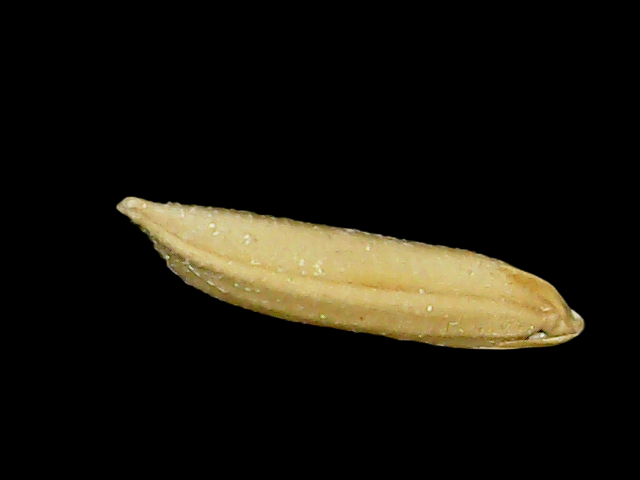
Rice variety: Binadhan19